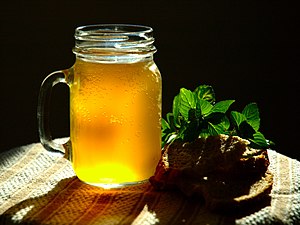
Kvas
Et krus kvas
Kvas er en drik, lavet af mørkt brød, der har gæret. Drikken er populær i Rusland, Hviderusland, Ukraine, Polen, Baltikum og de tidligere Sovjet-republikker som Usbekistan, hvor kvas-sælgere er almindelige i gaderne. I Troms og Finnmark fortsatte kvener traditionen med at brygge kvas.